The Apaches of Athens

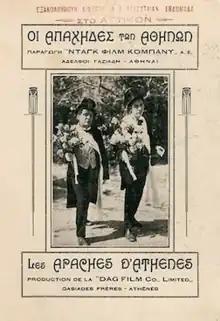
Theatrical Poster

The Apaches of Athens is a 1930 Greek silent film directed by Dimitrios Gaziadis. It was one of the first Greek silent films to feature recorded sound via a gramophone. The method was also attempted by the film "Astero". "Apaches of Athens" was produced by the DAG film company and is based on the 1921 operetta of the same name by Nikos Hadziapostolou and Yiannis Prineas. Yiannis Prineas appears in the film as the character Nikolas Karoubas. The term Apaches (απάχης) means "hoodlum" or "criminal" and the title is translated to "hoodlums of Athens". The story is a romantic adventure about an Athenian petty criminal named Petros aka the Prince. His name in the original story was Kostas. The film was rebooted in 1950 produced by Olympia Film directed by Ilias Paraskevas and written by Yiannis Prineas.